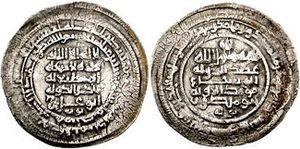
Mo'ayyed o-dowleh ou Mu'ayyid ad-Dawla Buyâh est le troisième fils de Rukn ad-Dawla, émir bouyide. Il devient émir à Ray à la mort de son père le 16 septembre 976, avec l'aide de son frère Fakhr ad-Dawla `Alî il devient émir du Gorgan en 980 et du Tabaristan en 981. Il décède en 984 et laisse tous ses territoires à Fakhr ad-Dawla.
Cette liste présente les dirigeants de la Perse et de l'Iran.